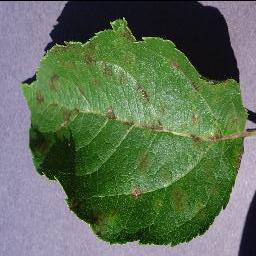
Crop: apple
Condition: scab